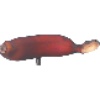
Label: Banana Red 1